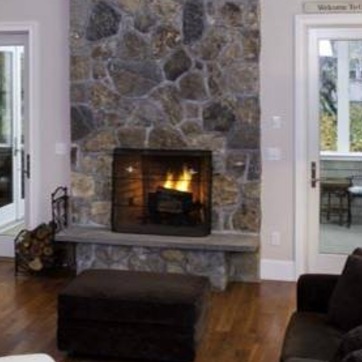
Material: other